Toronto streetcar system

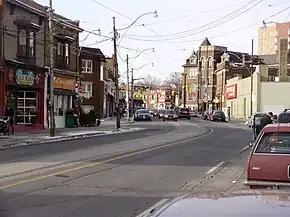
Non-revenue tracks on Vaughan Road in 2008

There are underground connections between streetcars and the subway at , Spadina, and Union stations, and streetcars enter , , , , and stations at street level. At the eight downtown stations, excepting Union, from to on Line 1 Yonge–University, streetcars stop on the street outside the station entrances. Union station serves as the hub for both the TTC and the GO Transit systems.